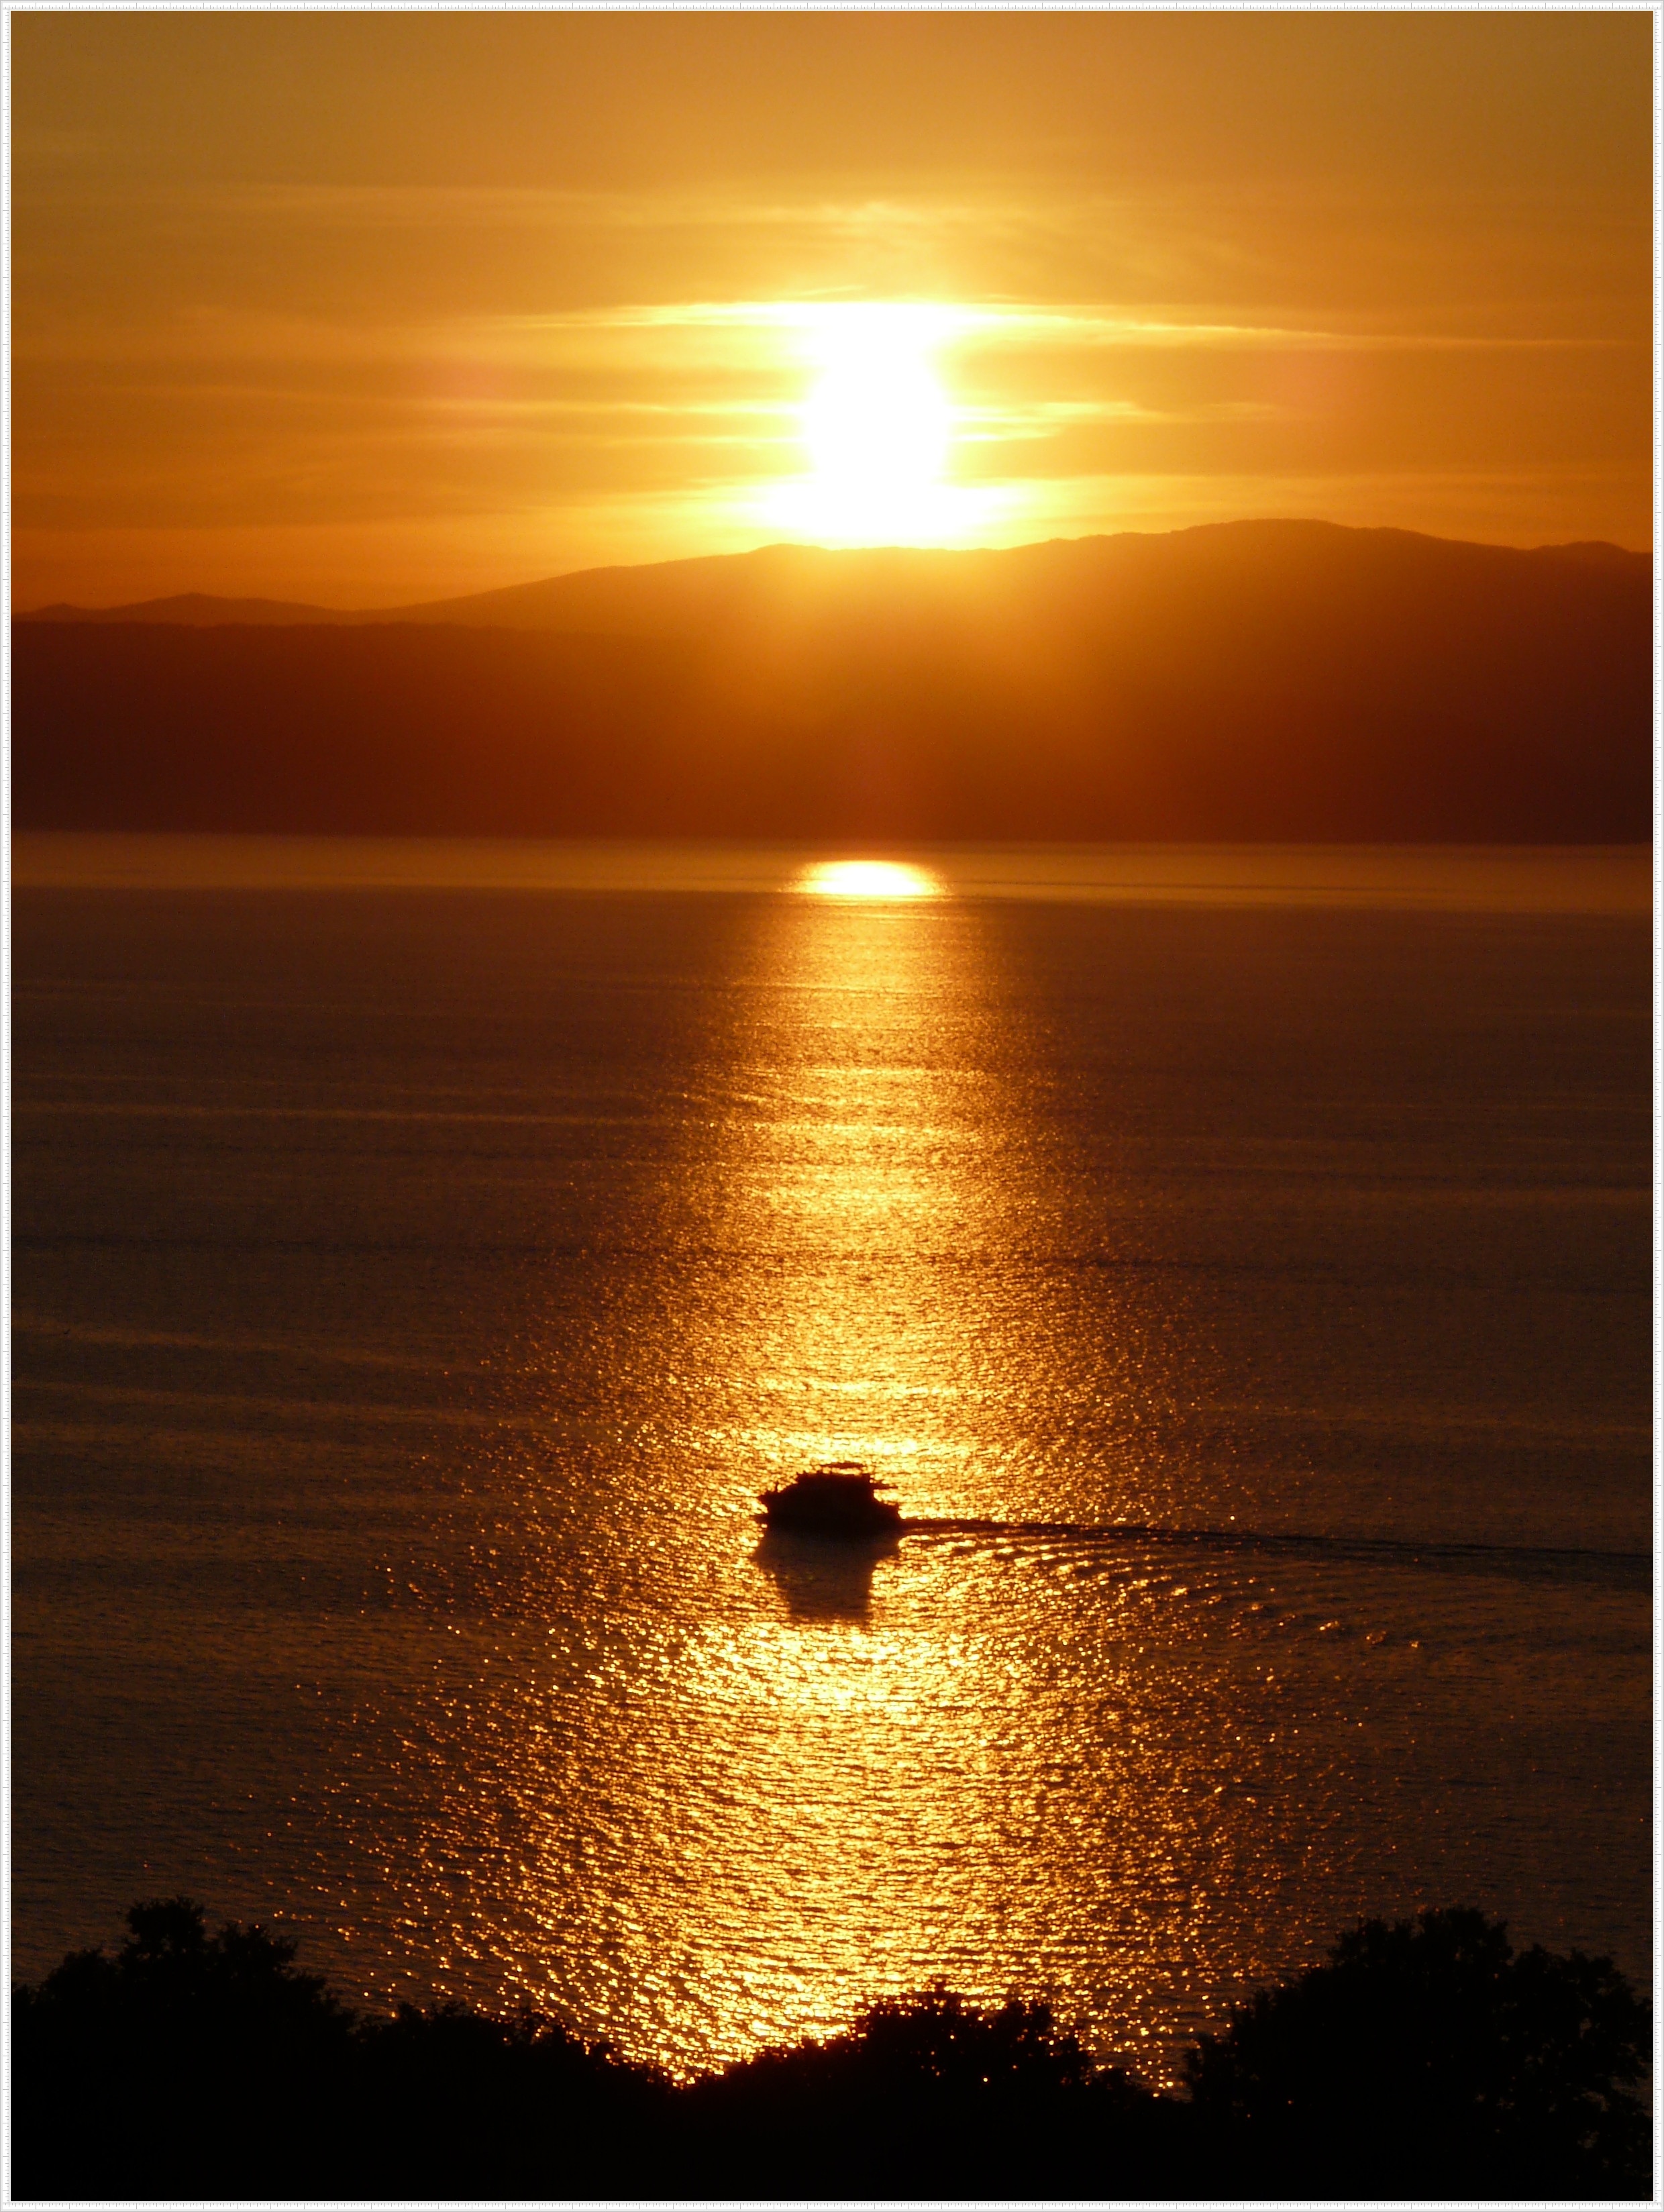
sea, ocean, horizon, sky, sun, sunrise, sunset, sunlight, morning, dawn, dusk, evening, reflection, rest, croatia, abendstimmung, afterglow